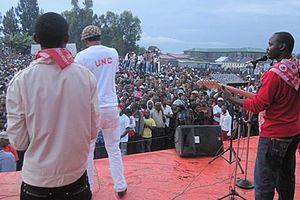
Meeting de masse du candidat Vital Kamerhe à Goma, RDC (Novembre 2011)
Vital Kamerhe Lwa Kanyiginyi Nkingi, né le 4 mars 1959 à Bukavu, est un économiste et homme d’État de la République démocratique du Congo. Il est directeur de cabinet du président de la république démocratique du Congo Félix Tshisekedi depuis le 25 janvier 2019, succédant ainsi à Néhémie Mwilanyia Wilondja, directeur de cabinet de Joseph Kabila. Il a notamment été Président de l’Assemblée nationale de la République démocratique du Congo.